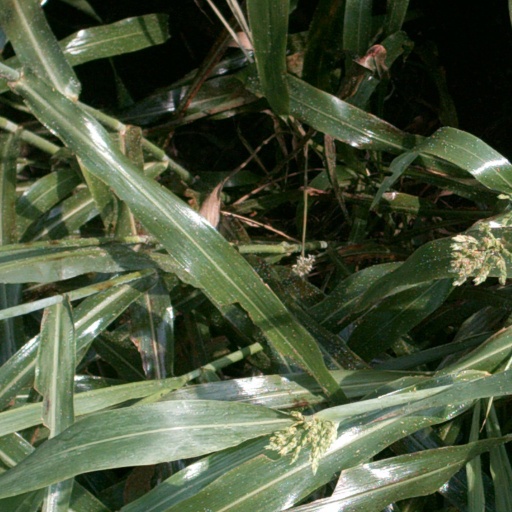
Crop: sorghum